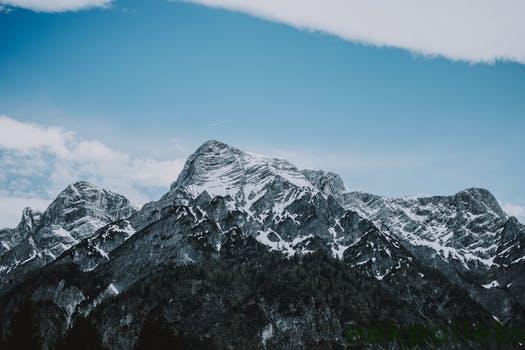
Label: Watermark